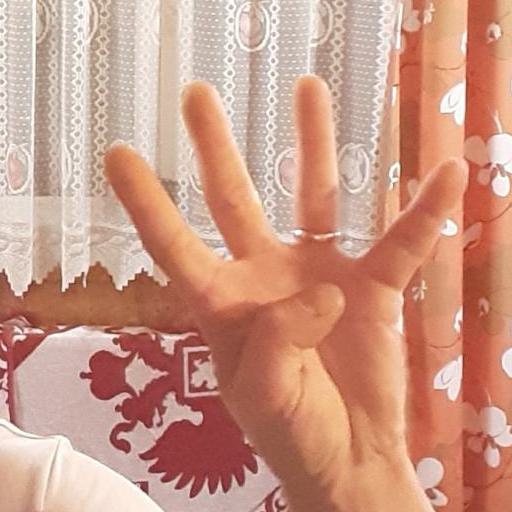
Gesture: four